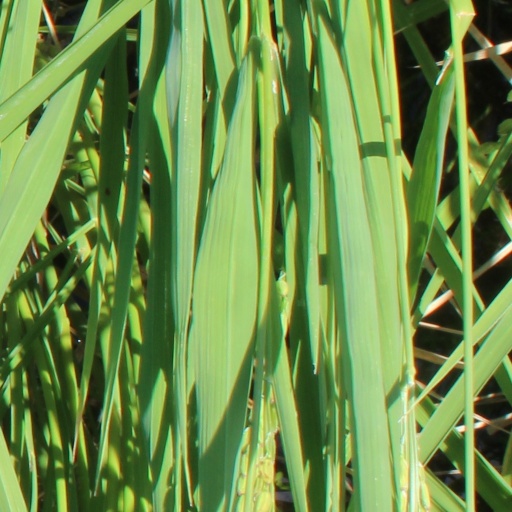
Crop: rice